Sarah Palin

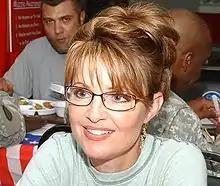
Palin visits soldiers of the Alaska National Guard, July 24, 2007.

In 2006, running on a clean-government platform, Palin defeated incumbent Governor Frank Murkowski in the Republican gubernatorial primary. Her running mate was State Senator Sean Parnell.